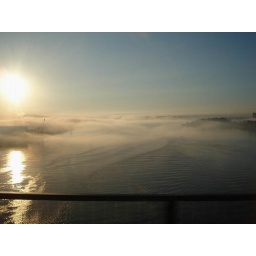
View from the Lions Gate Bridge as we rode the bus from downtown to the train station in North Van.